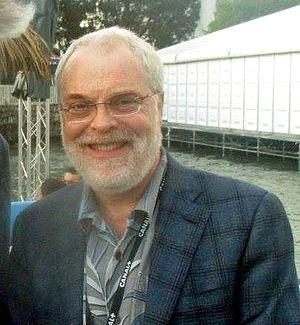
Ron Clements au festival international du film d'animation d'Annecy 2016
Ron Clements est un animateur, scénariste, réalisateur et producteur américain né le 25 avril 1953 à Sioux City. Il est surtout connu pour ses activités aux studios Disney, en collaboration avec John Musker.
Le Festival international du film d'animation d'Annecy 2016, 40ᵉ édition du festival, s'est déroulé du 13 au 18 juin 2016. Le pays à l'honneur lors de cette édition est la France.